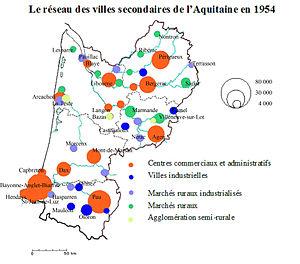
Figure donnant la répartition des centres urbains secondaires en Aquitaine, ainsi que leur fonction dominante
L'Aquitaine est une ancienne région administrative du Sud-Ouest de la France. Elle comprenait cinq départements : la Dordogne, la Gironde, les Landes, le Lot-et-Garonne et les Pyrénées-Atlantiques. Son chef-lieu, Bordeaux, en était aussi la plus grande ville. Cette région administrative tirait son nom d'une partie de la Gaule, dont les contours ont évolué depuis l'Antiquité pour se fixer au XIIᵉ siècle à l'ensemble du Poitou, du Limousin, de l'Angoumois, de la Saintonge, du Périgord et de la Gascogne regroupés autour de Bordeaux dans le Duché d'Aquitaine. Ses habitants étaient appelés les Aquitains.